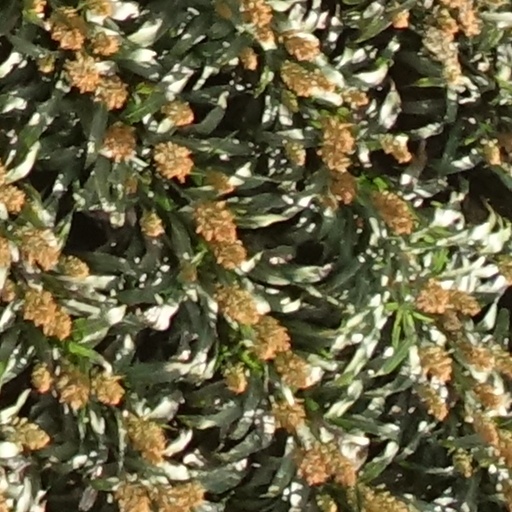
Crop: sorghum